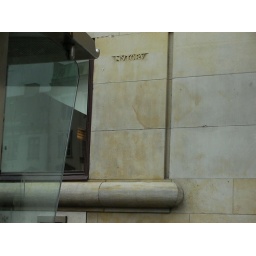
What passes for a street sign in Copenhagen.